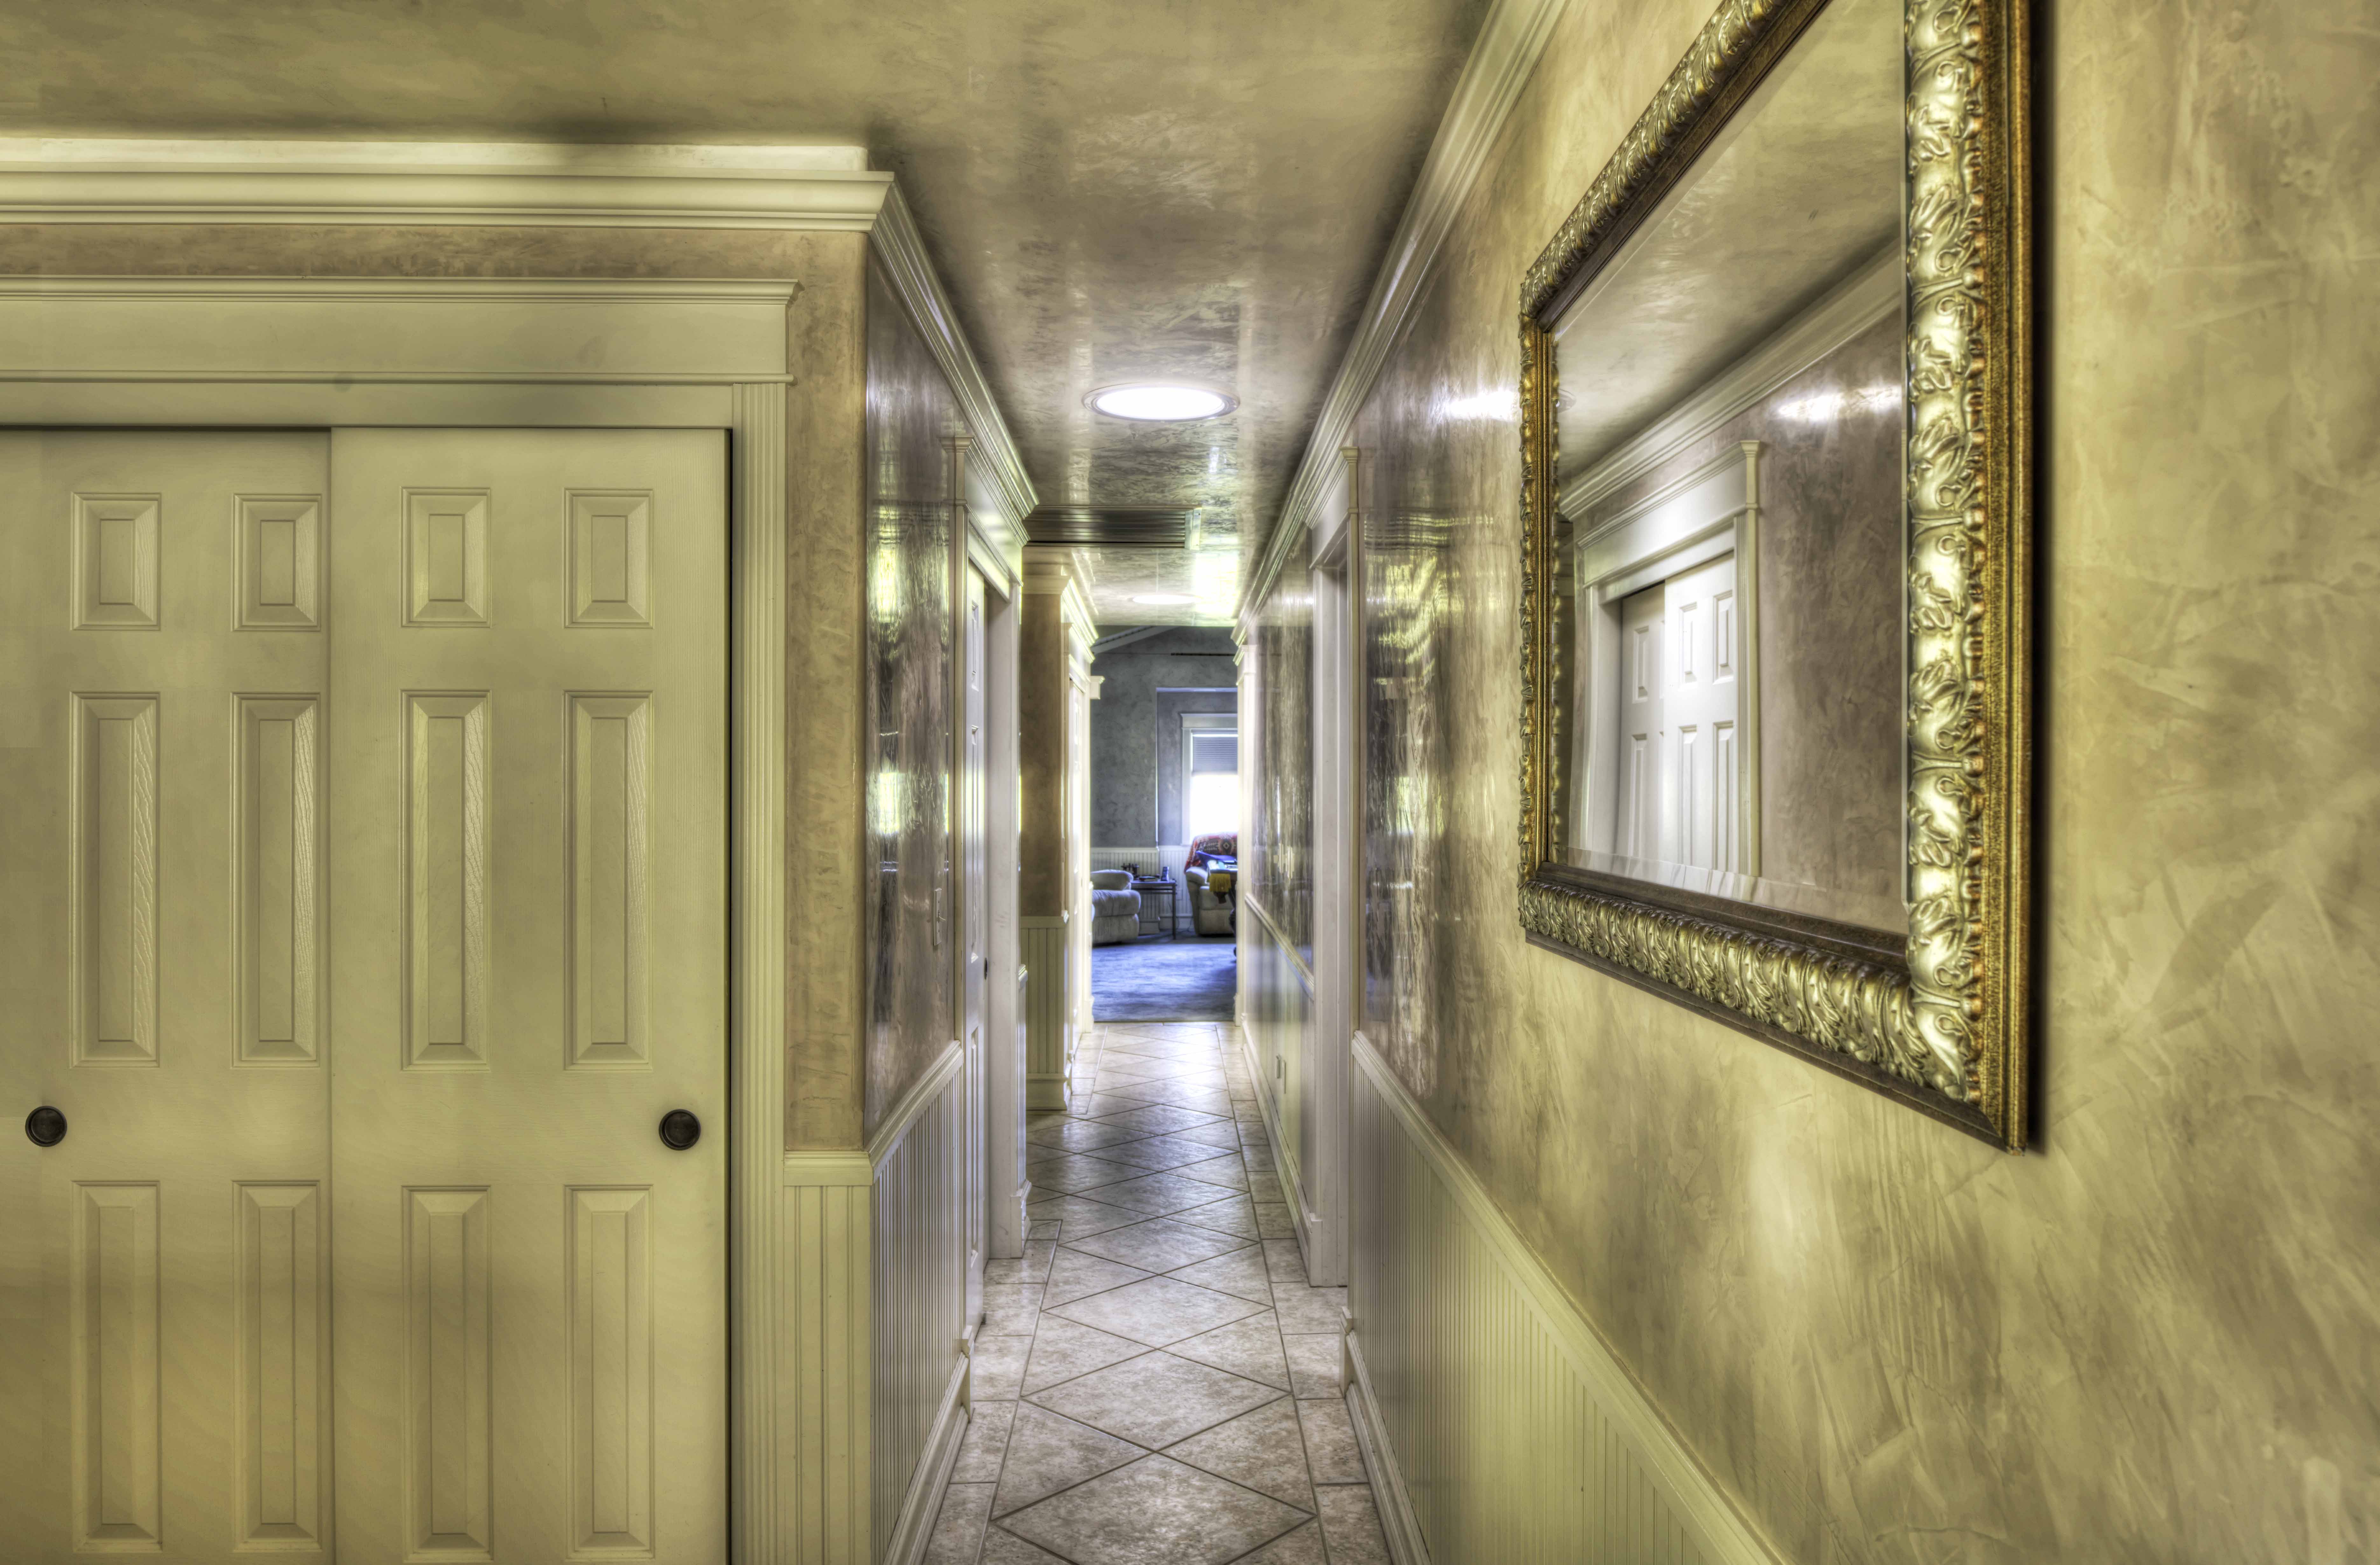
architecture, wood, mansion, floor, home, wall, hall, room, door, interior design, tourist attraction, estate, normanhudson, spatulastuhhi, ra lch vez, adri nch vez